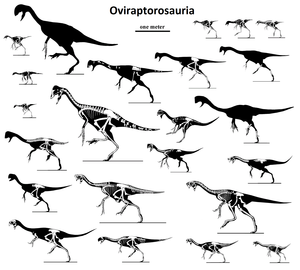
Les Oviraptorosauria forment un clade éteint de dinosaures théropodes proches des oiseaux. Ils vivaient en Amérique du Nord et en Asie et ont disparu au cours de l'extinction de la fin du Crétacé il y a environ 66 Ma.